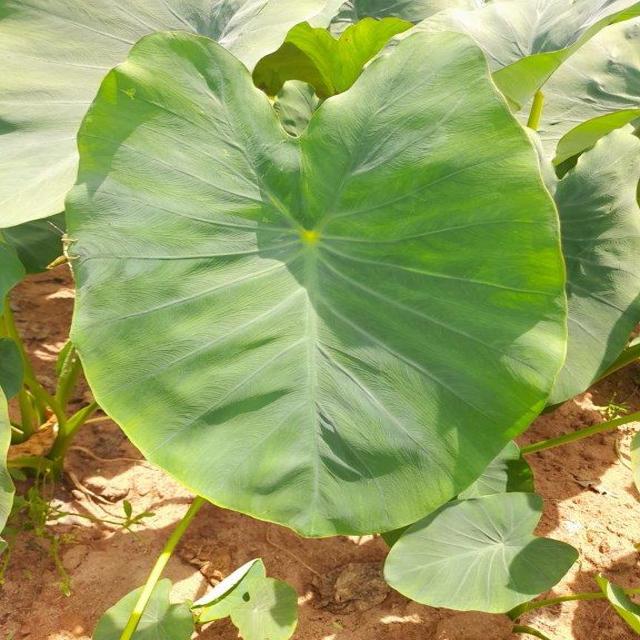
Label: Healthy